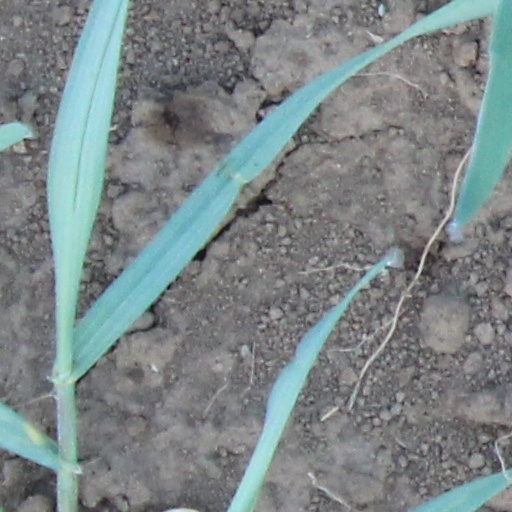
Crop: wheat